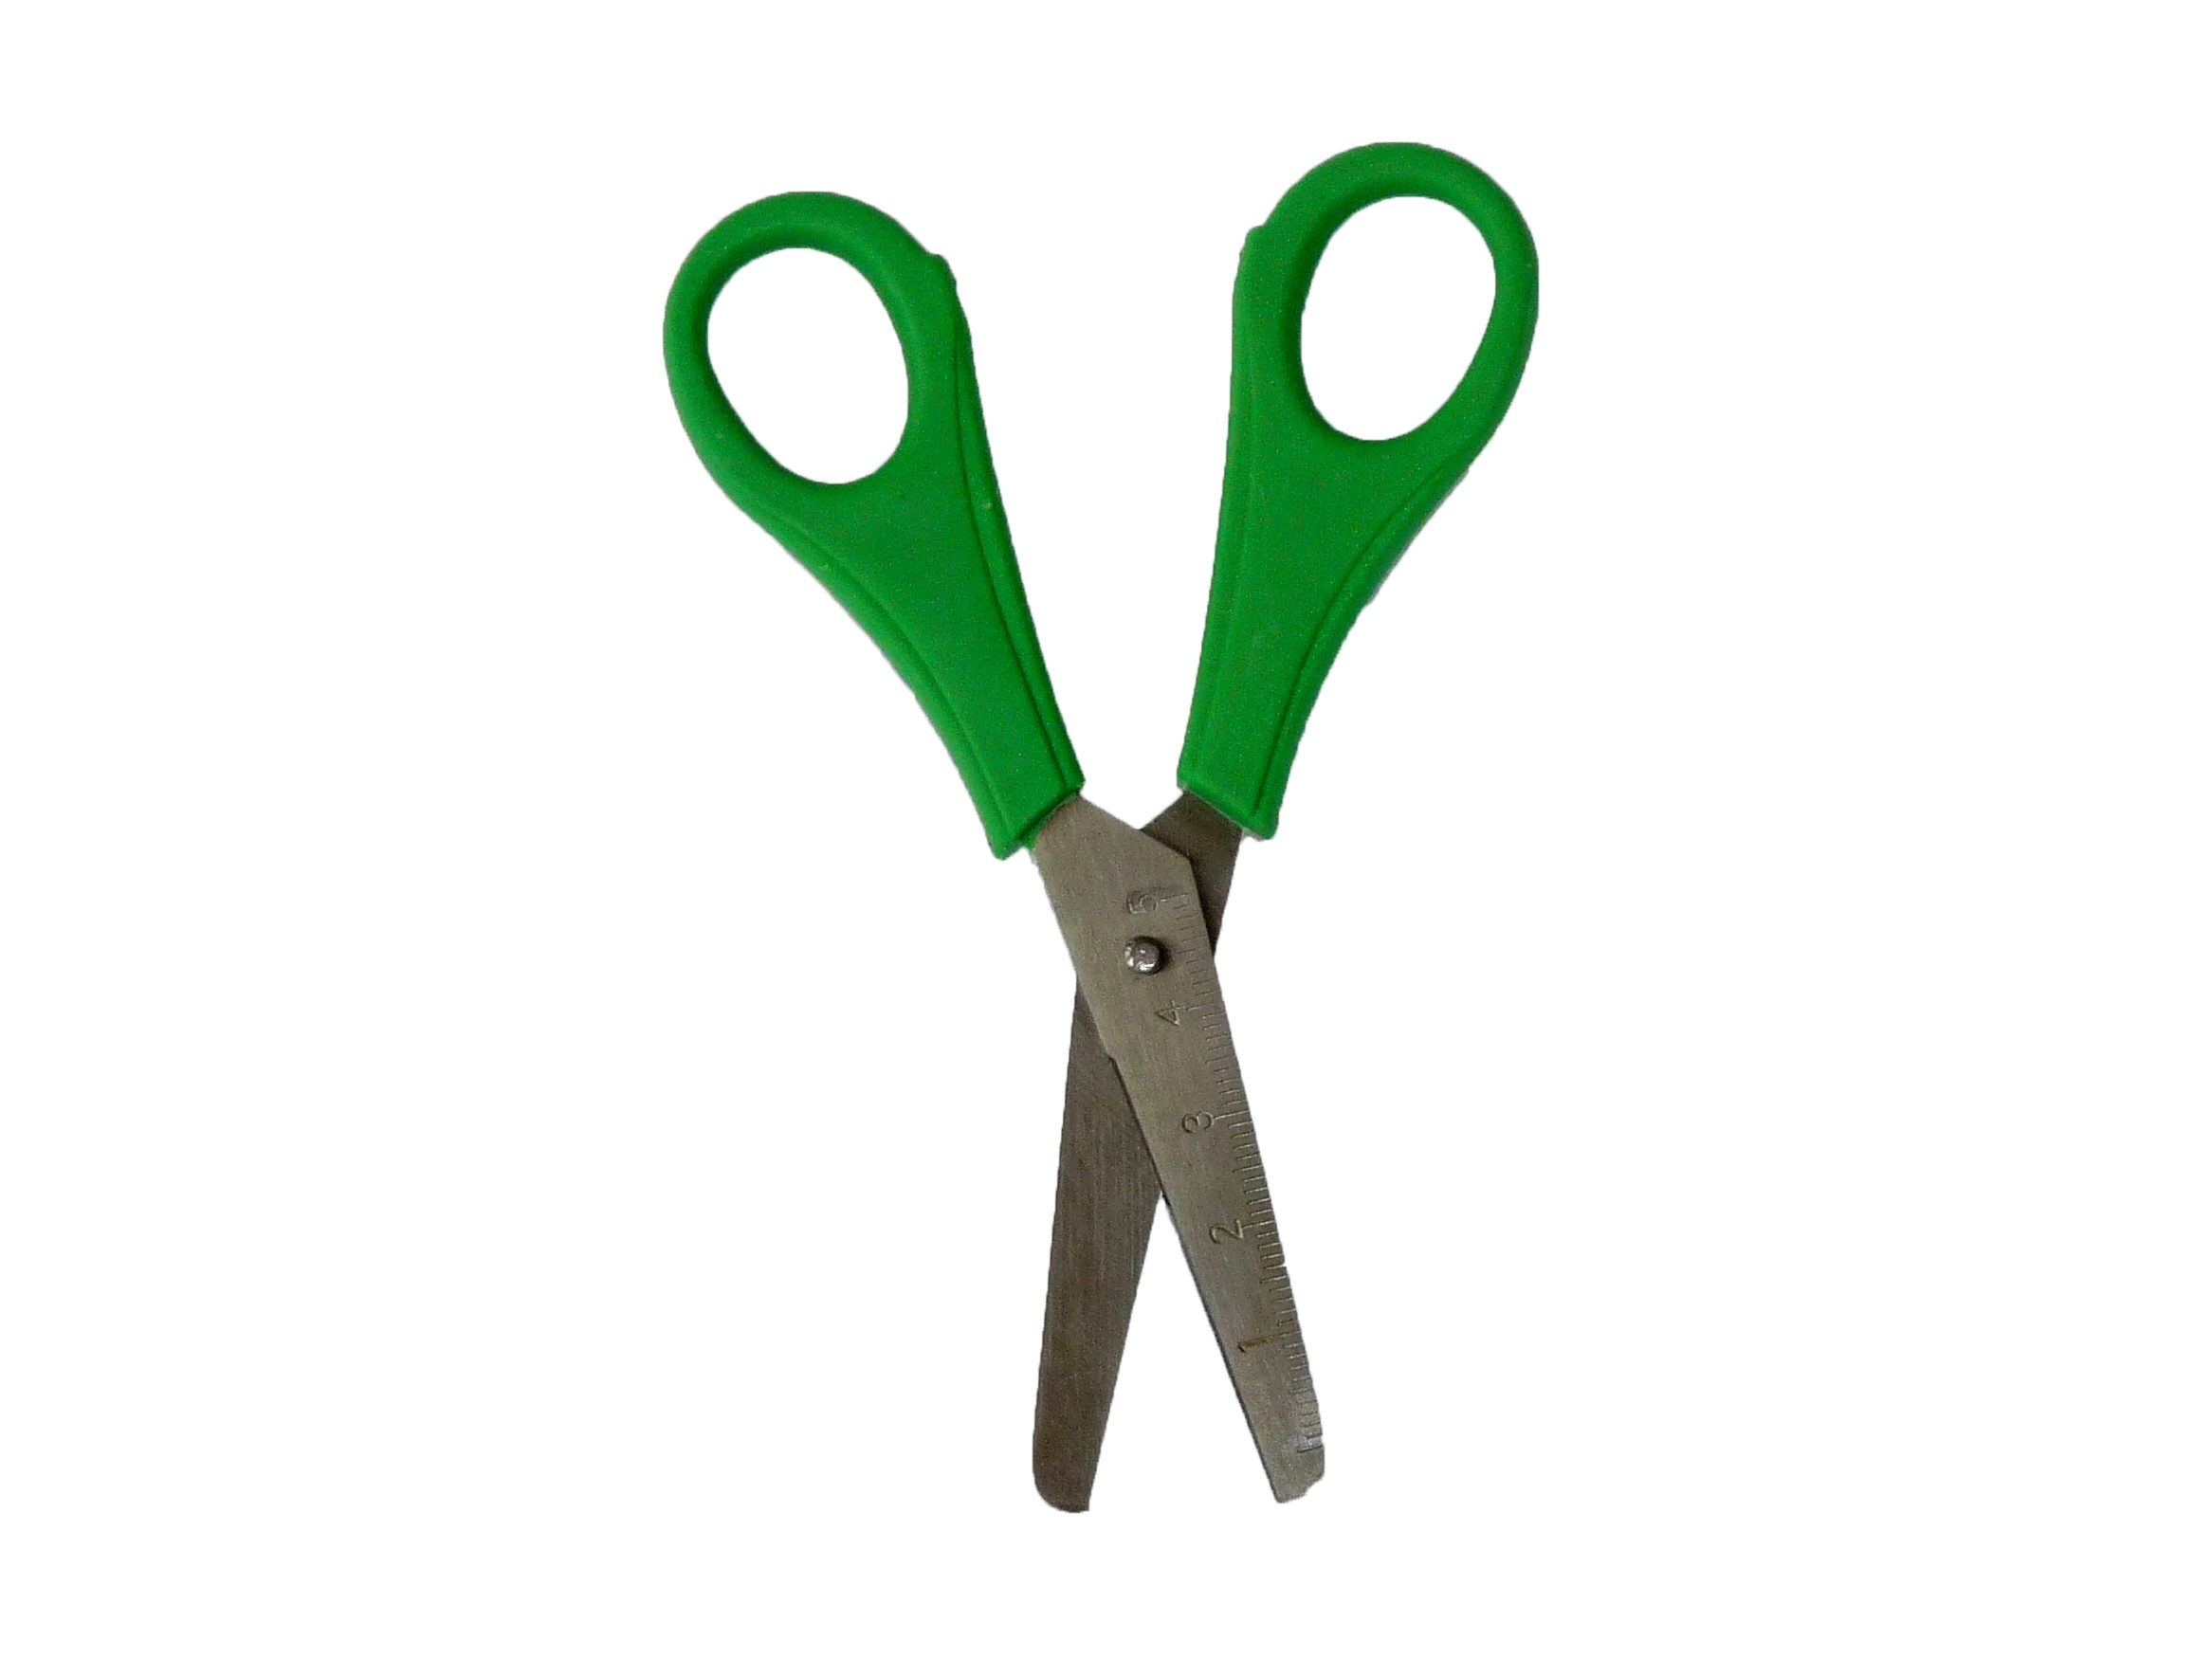
hand, tool, green, product, grey, stationery, scissors